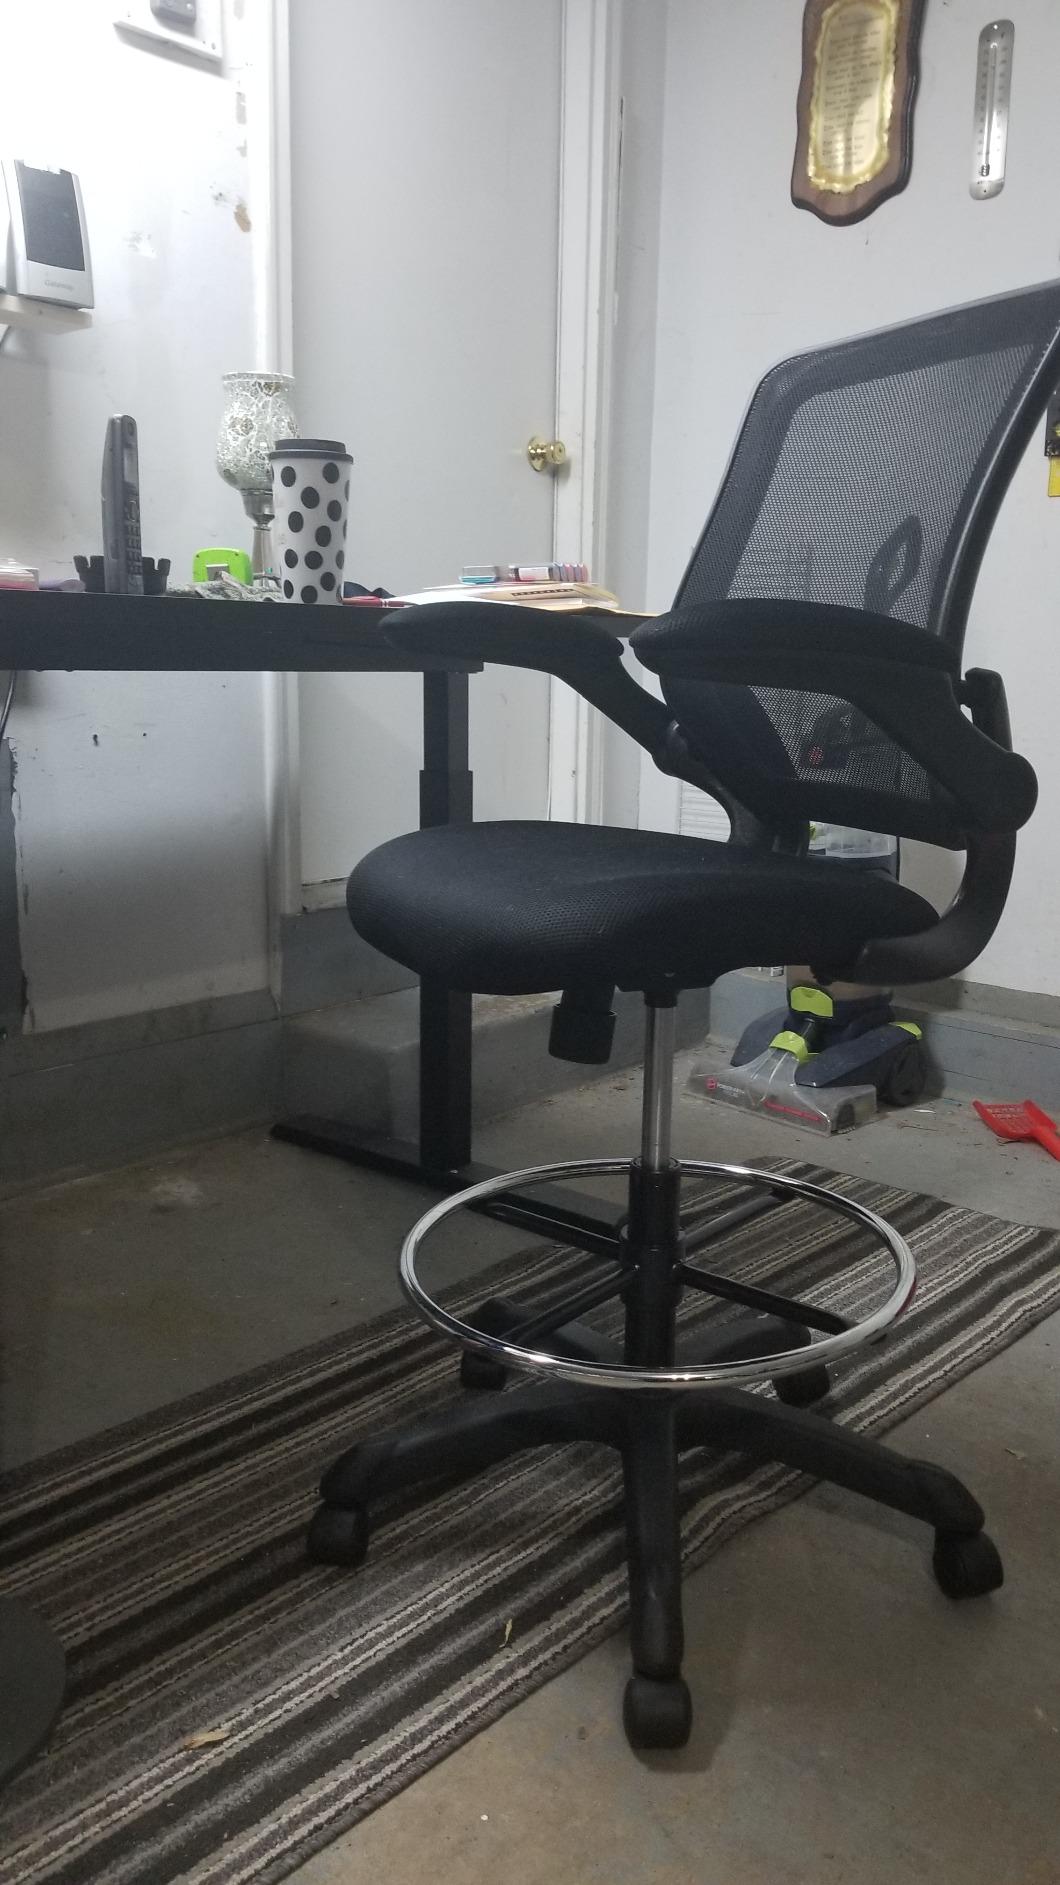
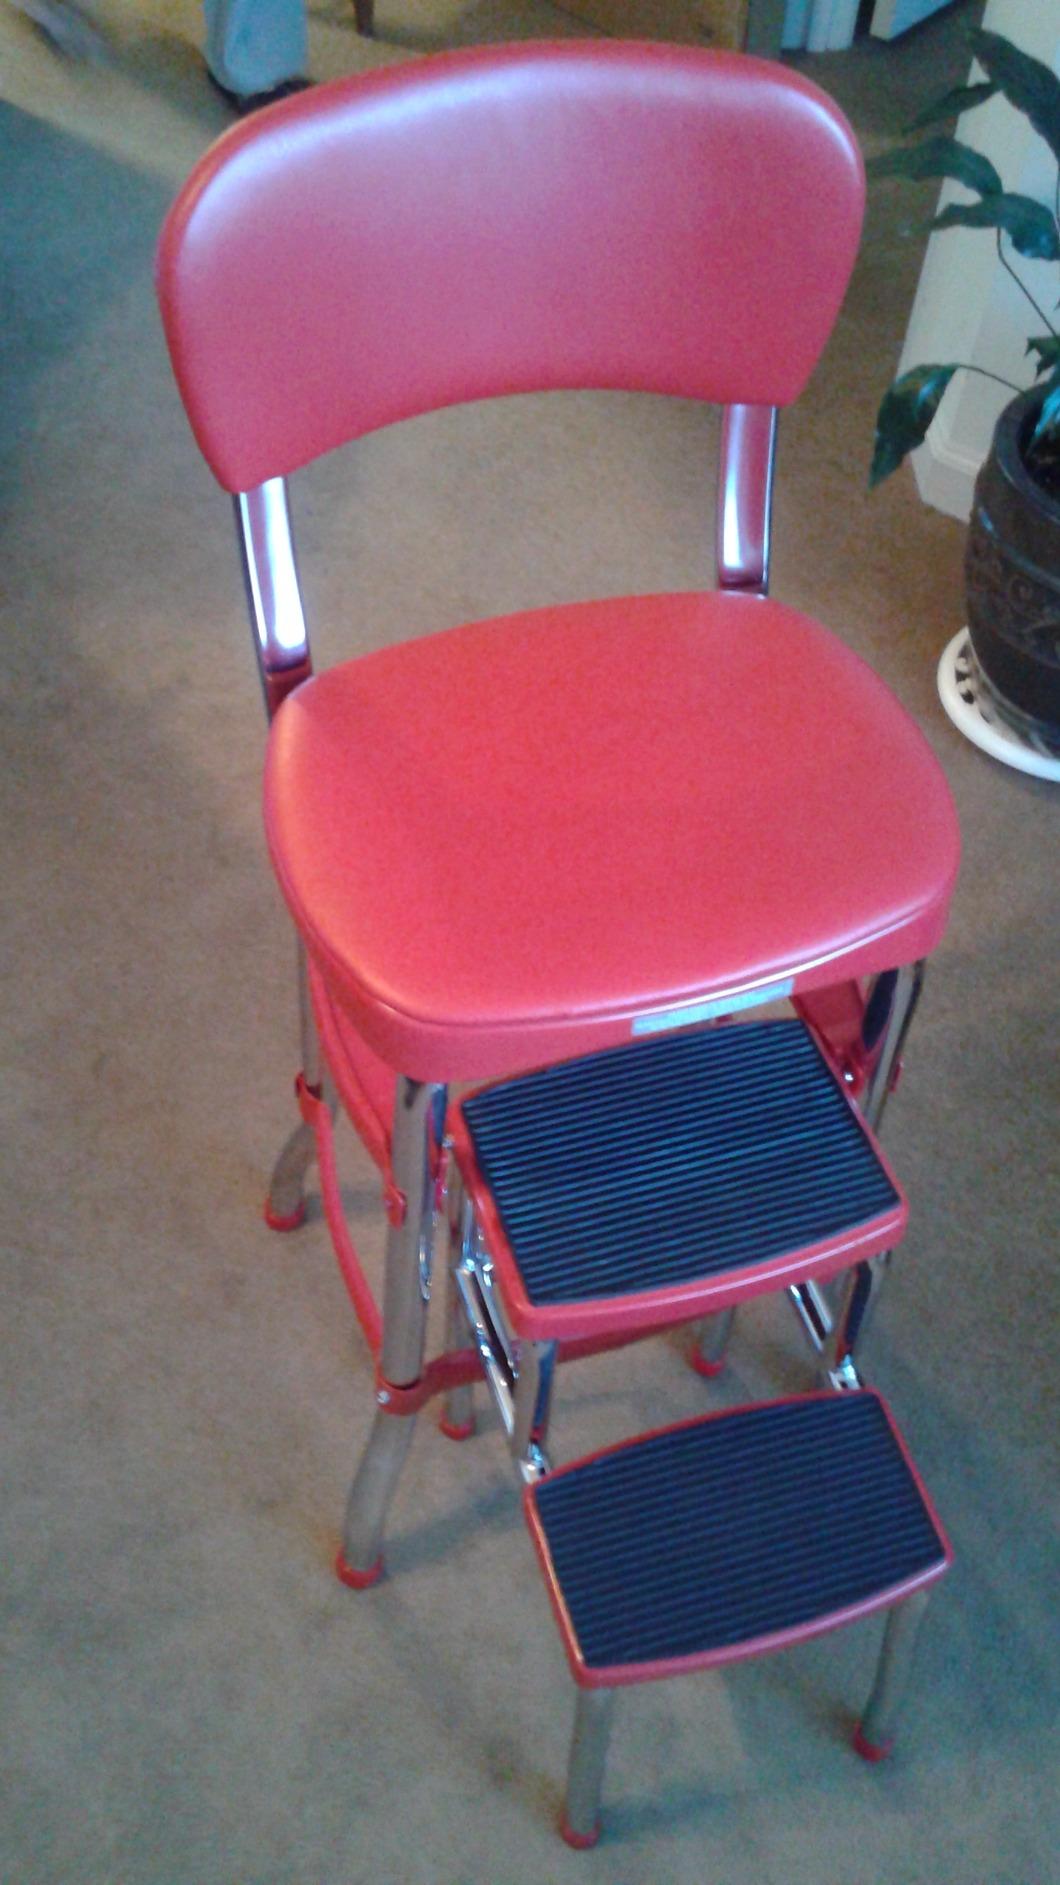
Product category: items_chair
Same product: no